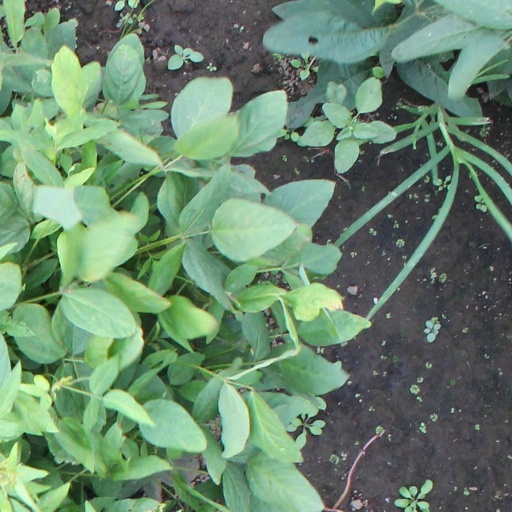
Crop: soybean